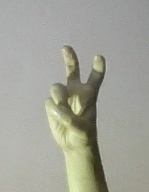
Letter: toot